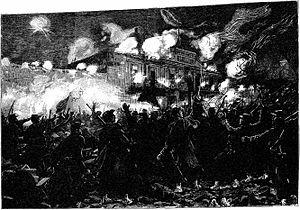
La révolution du Parc, connue également sous le nom de révolution de 1890, est une insurrection civilo-militaire survenue en Argentine en juillet 1890 et organisée par le parti d’opposition Union civique, fondé peu auparavant.